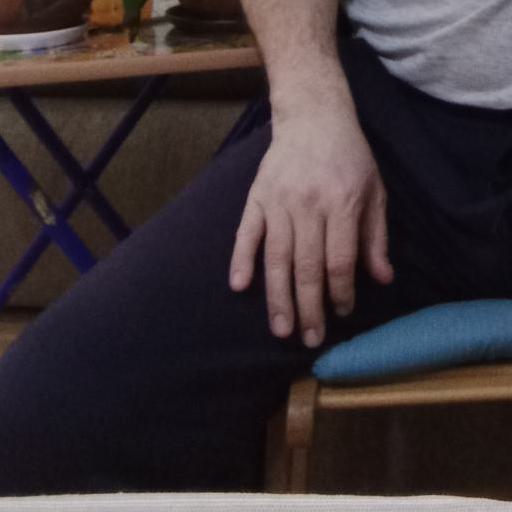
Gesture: no_gesture